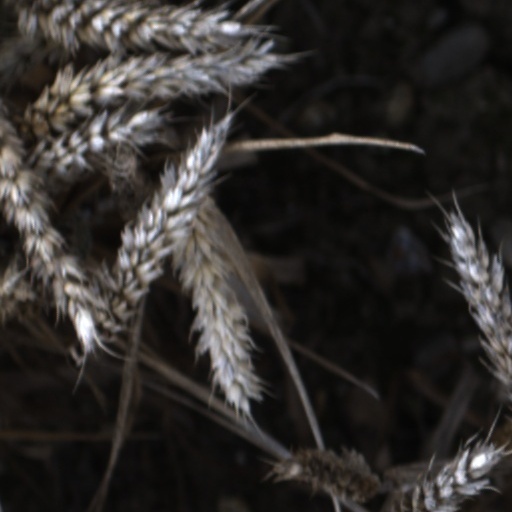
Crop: wheat